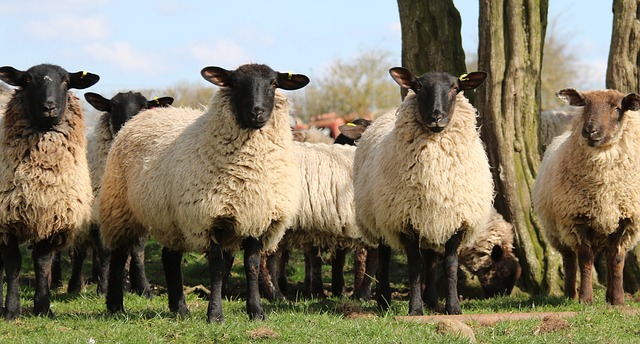
Label: pecora